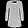
Label: Dress